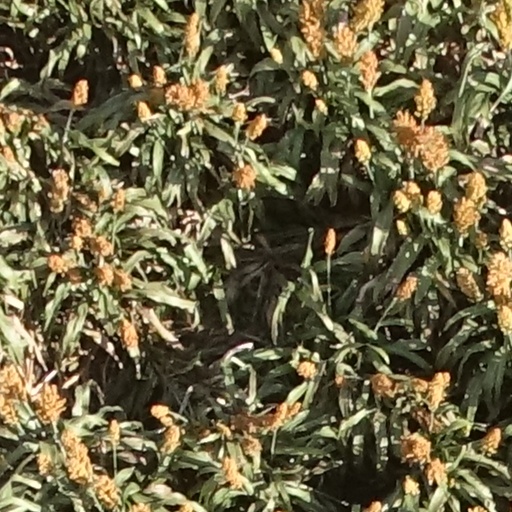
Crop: sorghum